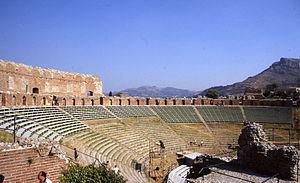
photo par moi-même, libre d'utilisation Licensing Catégorie:Amphithéâtre
Le théâtre de Taormina, commencé au IIIᵉ siècle av. J.-C., est situé dans l'ancienne cité grecque, puis romaine, de Tauromenion, en Sicile.